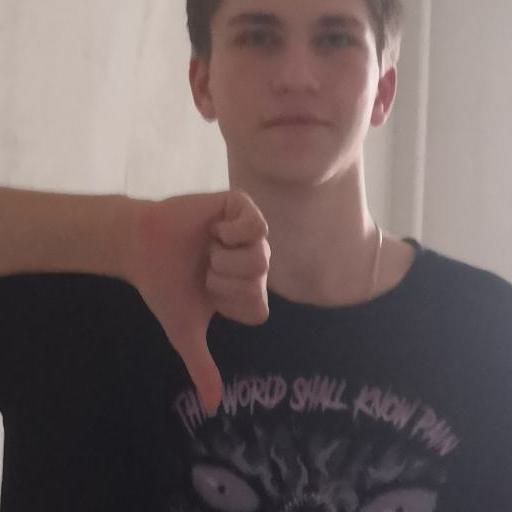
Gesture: dislike